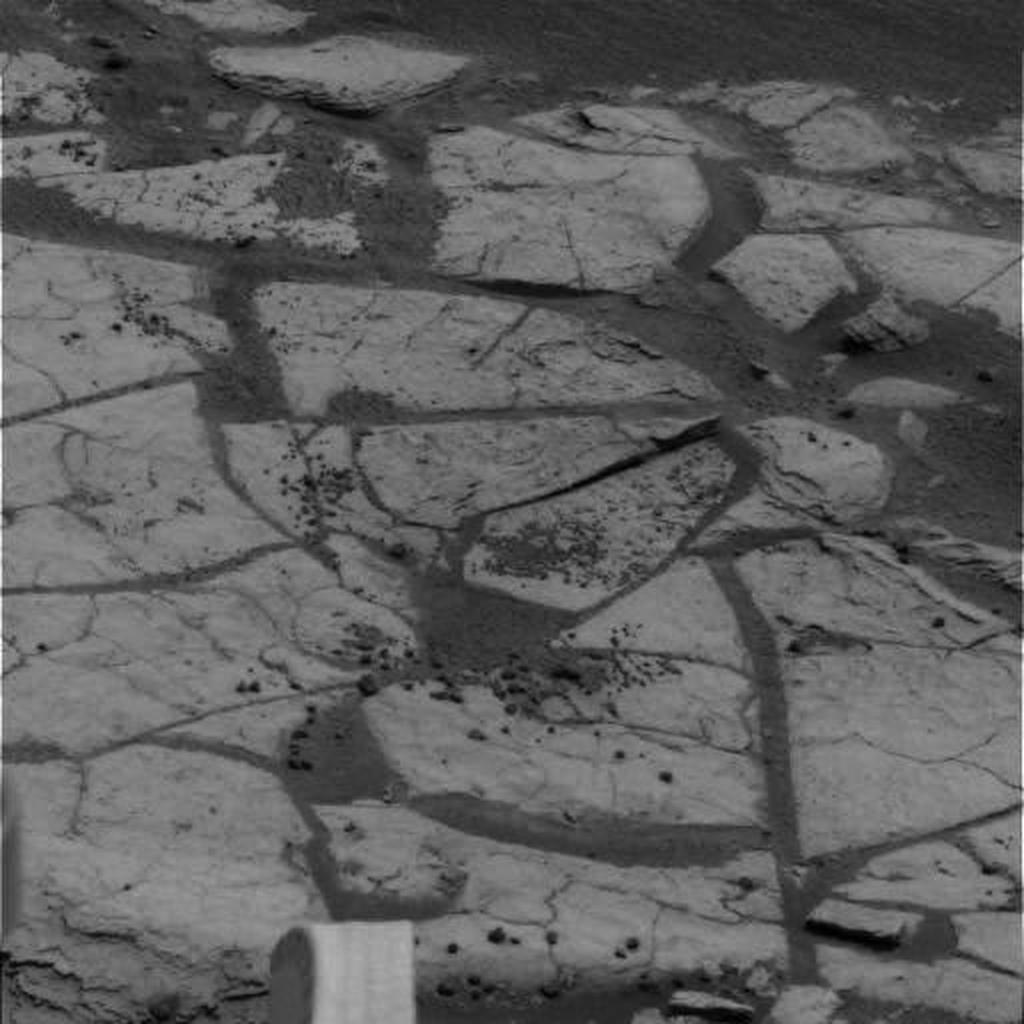
Surface features visible: Other Hardware, Rock Outcrops, Rock (Linear Features), Soil, Spherules, Nearby Surface, Rover Parts